Describe the emotion expressed in this image:  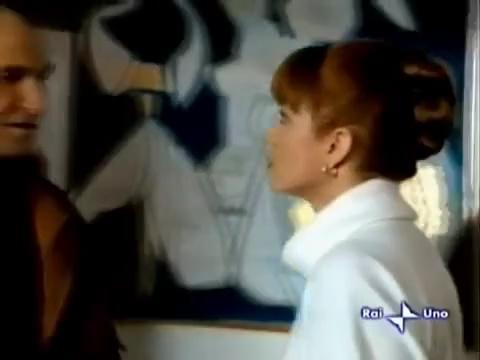
This person displays Pain, valence and arousal with moderate intensity.